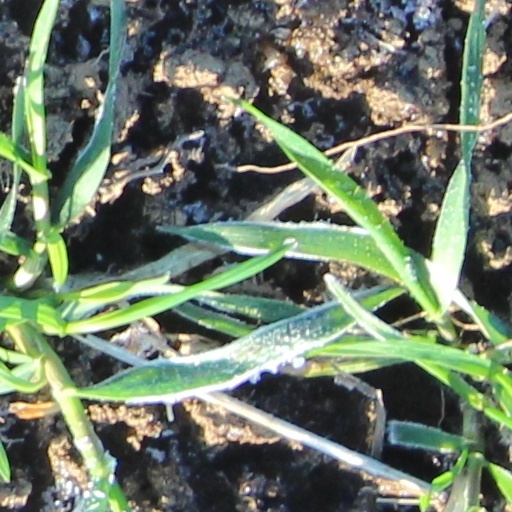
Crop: wheat